History of the papacy

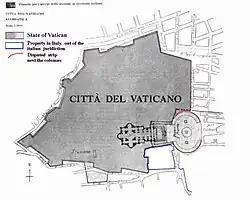
A map of Vatican City, as established by the Lateran Treaty (1929)

The Byzantine Papacy was a period of return to Imperial domination of the papacy from 537 to 752, when popes required the approval of the Byzantine Emperors for episcopal consecration, and many popes were chosen from the "apocrisiarii" (liaisons from the pope to the emperor) or the inhabitants of Byzantine Greece, Syria, or Sicily. Justinian I restored the Roman imperial rule in the Italian peninsula after the Gothic War (535–54) and appointed the next three popes, a practice that would be continued by his successors and later be delegated to the Exarchate of Ravenna.